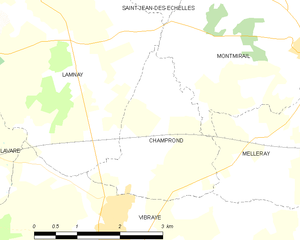
Carte des communes françaises